Emmeline Pethick-Lawrence

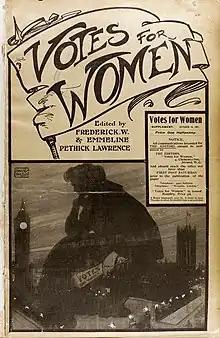

Pethick met wealthy barrister Frederick William Lawrence in 1899 at Percy Alden's Mansfield House settlement in Canning Town. She feared that a conventional marriage with him would curtail her independence and prevent her from her social service work, so turned down his first marriage proposal. After a second proposal, they married on 2 October 1901 at Canning Town Hall, three weeks before her 34th birthday.